Next of Kin (Casualty)

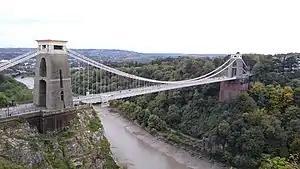
The final scene was filmed at Clifton Suspension Bridge ("pictured"), marking the end of filming in Bristol.

Filming for the episode took place in August 2011. The first part of the episode contained 73 scenes. "Next of Kin" was partially filmed at the "Casualty" studio in Bristol, including on the exterior set at the Lawrence Hill Industrial Park. It was the final episode of "Casualty" to be filmed at these studios. The episode was largely filmed at night in mixed weather conditions. Taylor found this "exhausting" yet "exciting". On his final day of filming, Turner revisited the main set and admitted that he found it "hard to say goodbye to that battered old warehouse!" The final scene of the episode, which depicts Ruth and Jay leaving Holby, was filmed on the Clifton Suspension Bridge, marking the last time it was featured in "Casualty". Post-production took place over eight weeks and continued when production moved to the new set on Cardiff. Taylor and Turner visited the new set to re-record some dialogue for "Next of Kin".